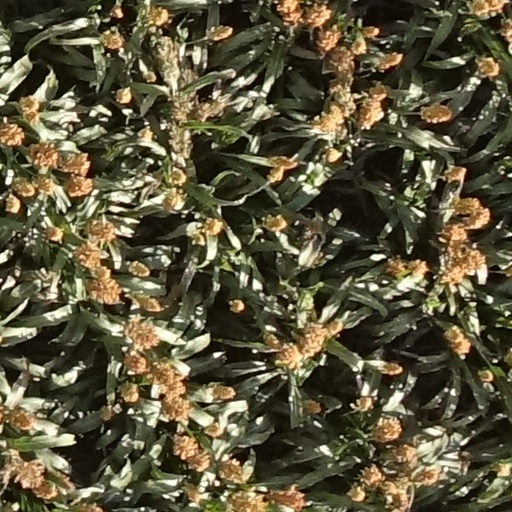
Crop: sorghum